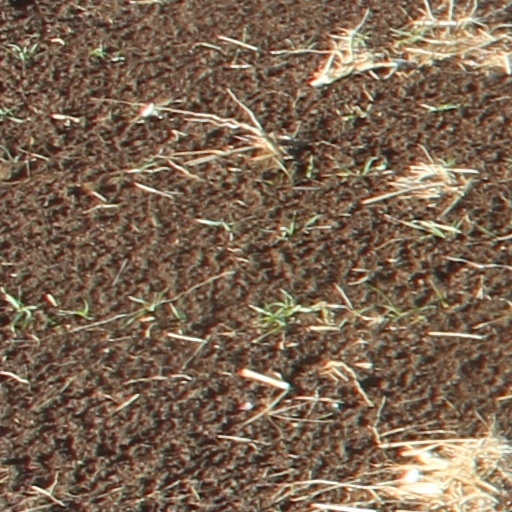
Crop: wheat